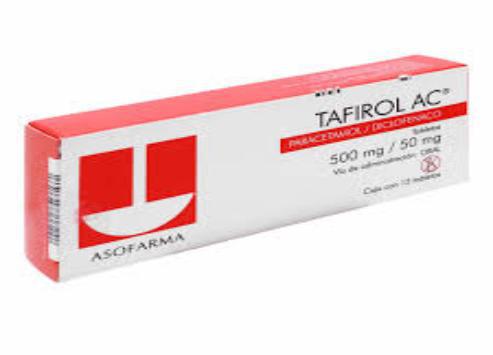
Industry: Medical